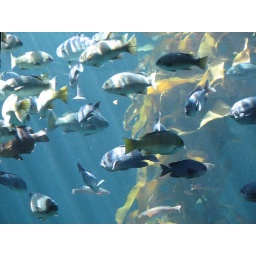
Lots of fish in kelp forest